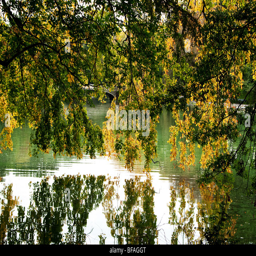
beautiful green and yellow leaves hanging from tree branches over a lake ; fall scenery with awesome colors